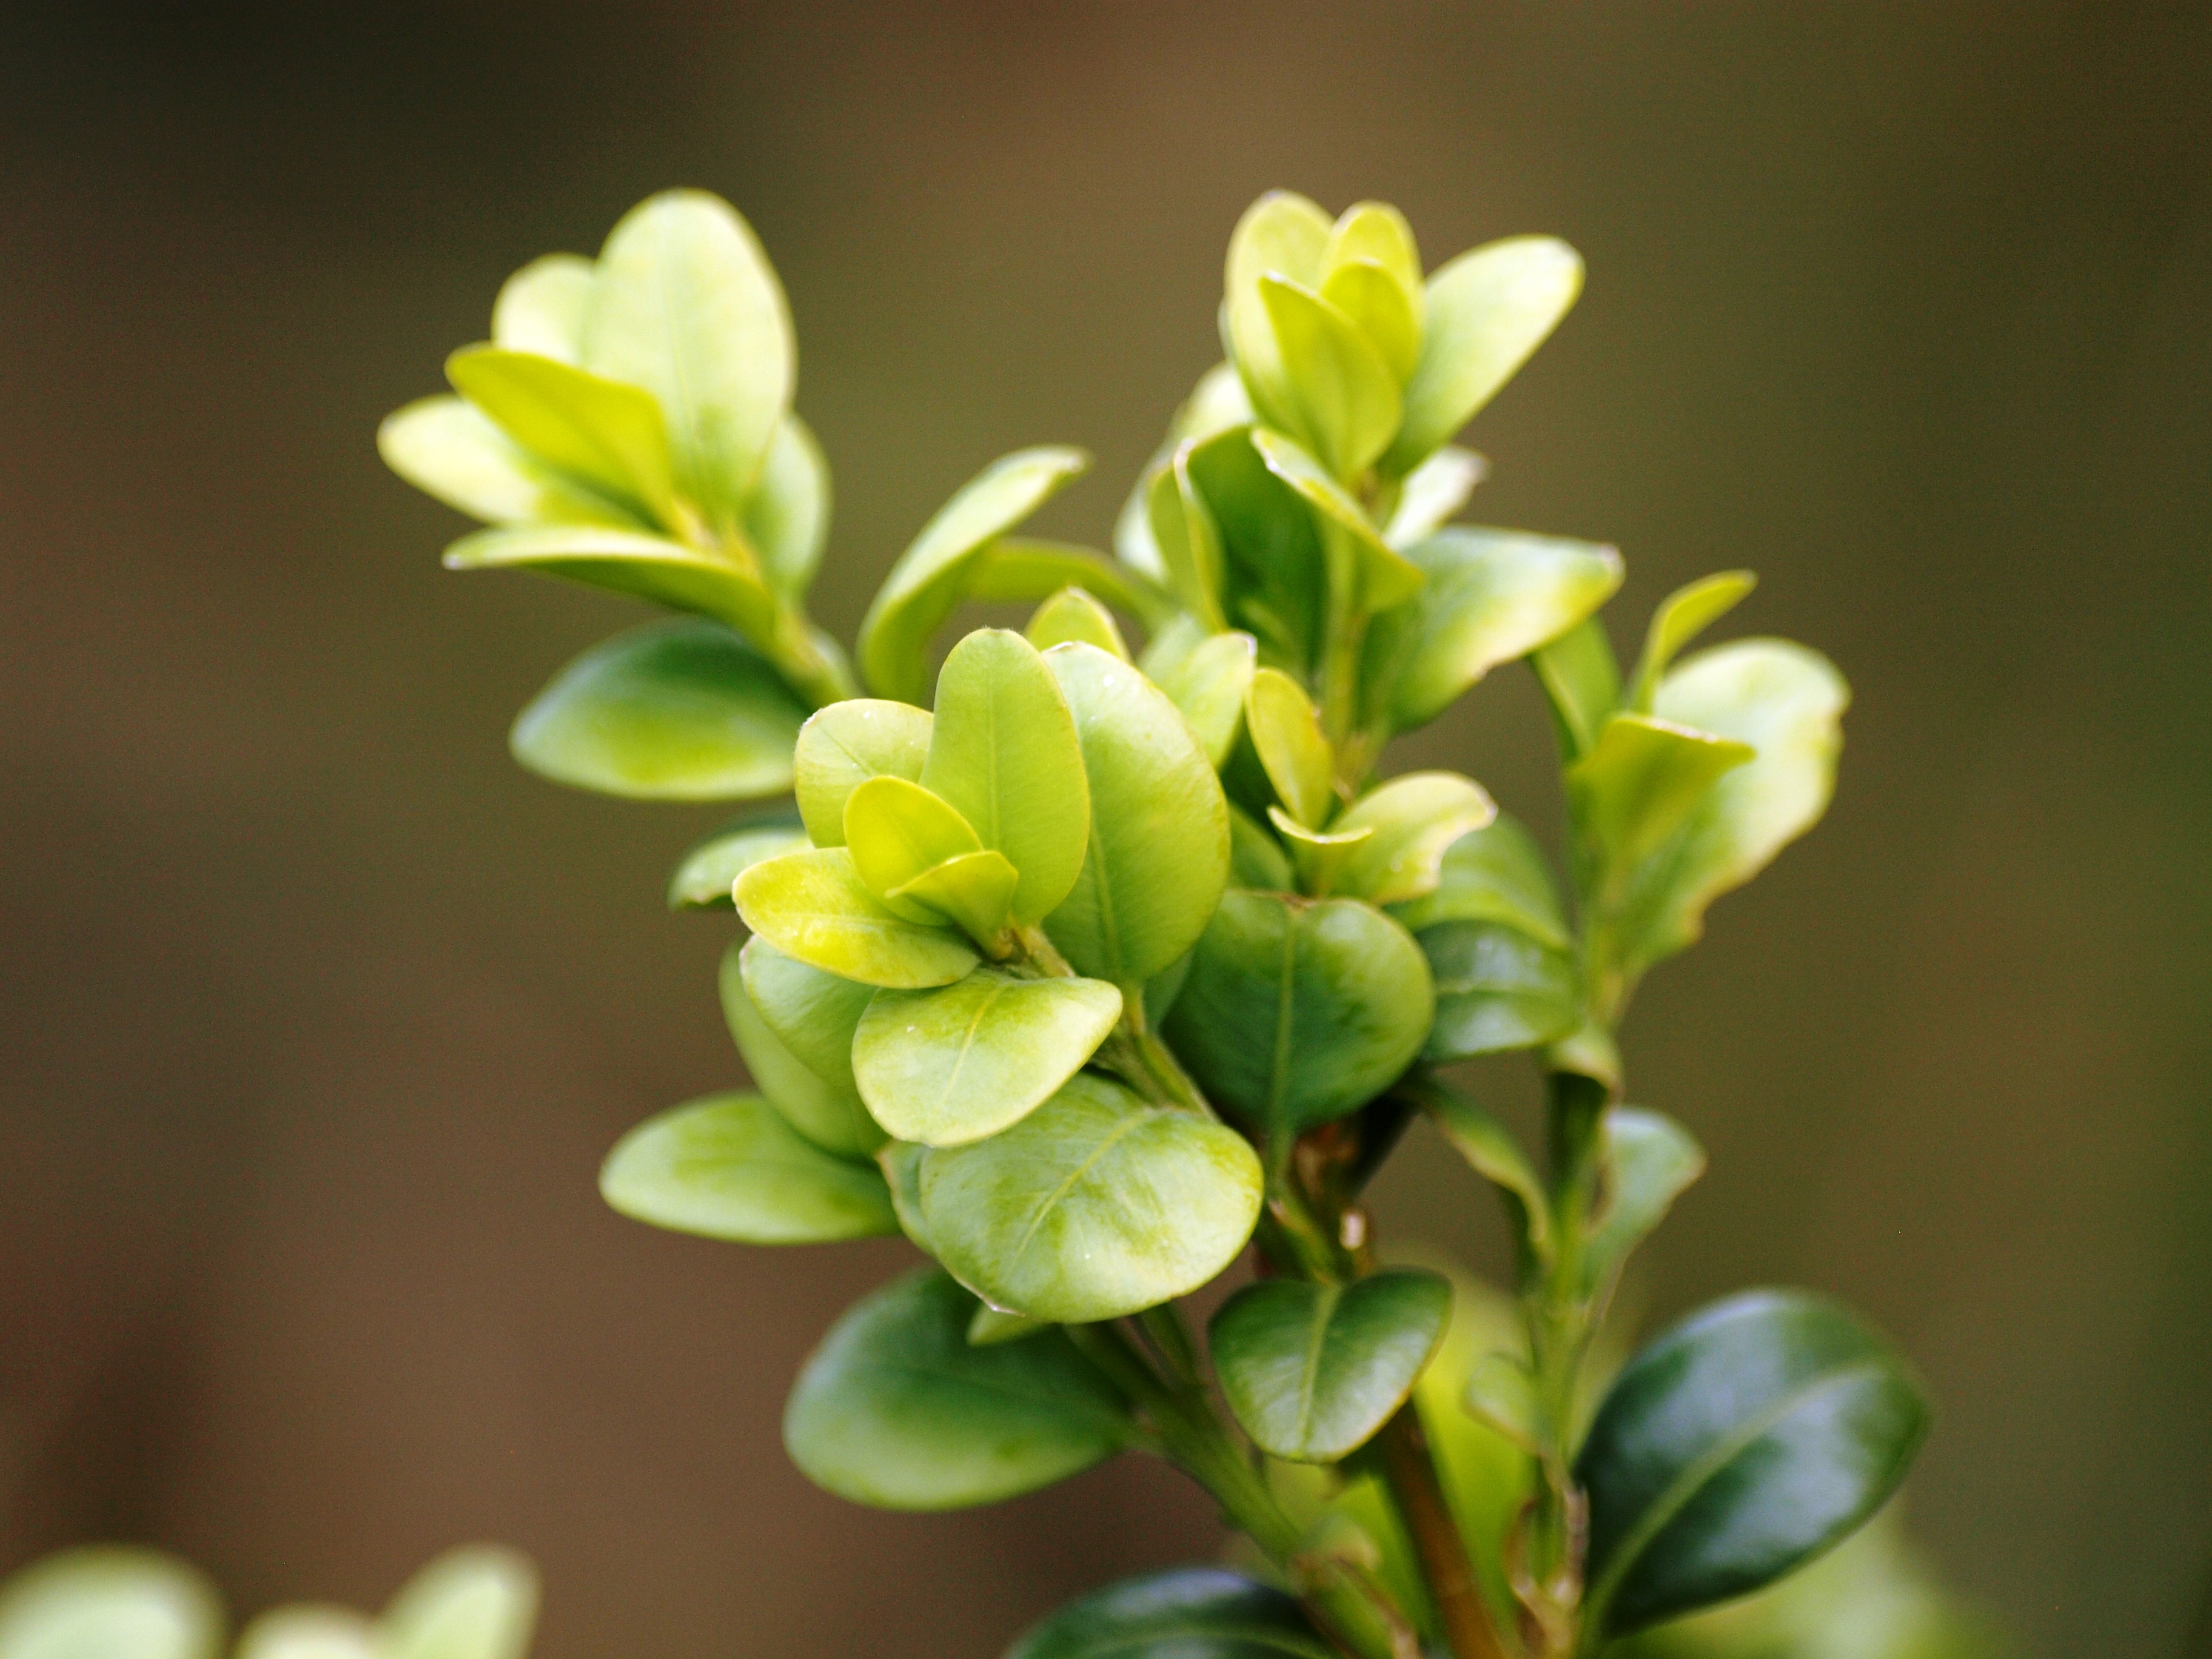
branch, blossom, plant, leaf, flower, bush, food, green, produce, evergreen, botany, yellow, flora, wildflower, close up, leaves, shrub, bud, buxus, macro photography, garden plant, jasmine, flowering plant, boxwood, land plant